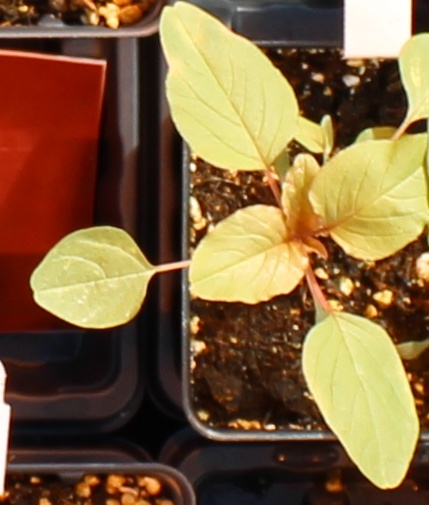
Label: Palmer Amaranth